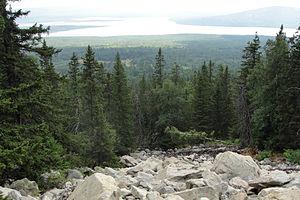
Le toundra d'altitude et taïga de l'Oural forment une écorégion terrestre définie par le Fonds mondial pour la nature, qui appartient au biome des forêts boréales et taïga de l'écozone paléarctique. Elle recouvre la chaîne de l'Oural en Russie et constitue un mêle des espèces animales tant européennes qu'asiatiques ainsi que la végétation de la taïga et de la toundra. Ces caractéristiques l'on fait inclure dans la liste « Global 200 » des écosystèmes les plus représentatifs au niveau biologique sous le nom de « taïga des monts Oural ».